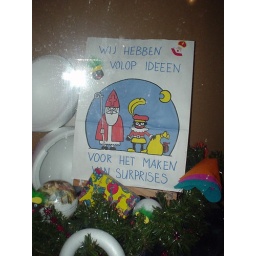
3 December 2006A window display in the craft shop down the street from me in Den Haag.